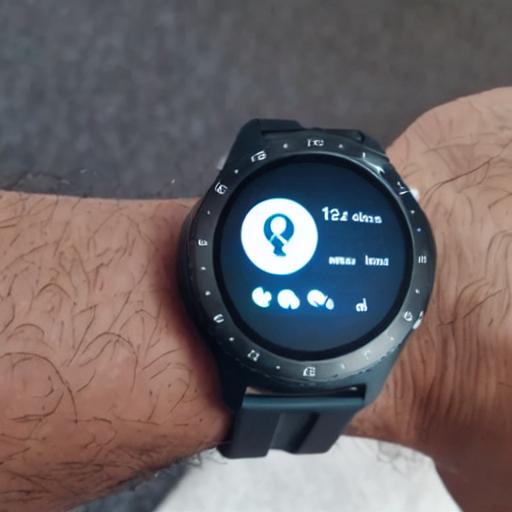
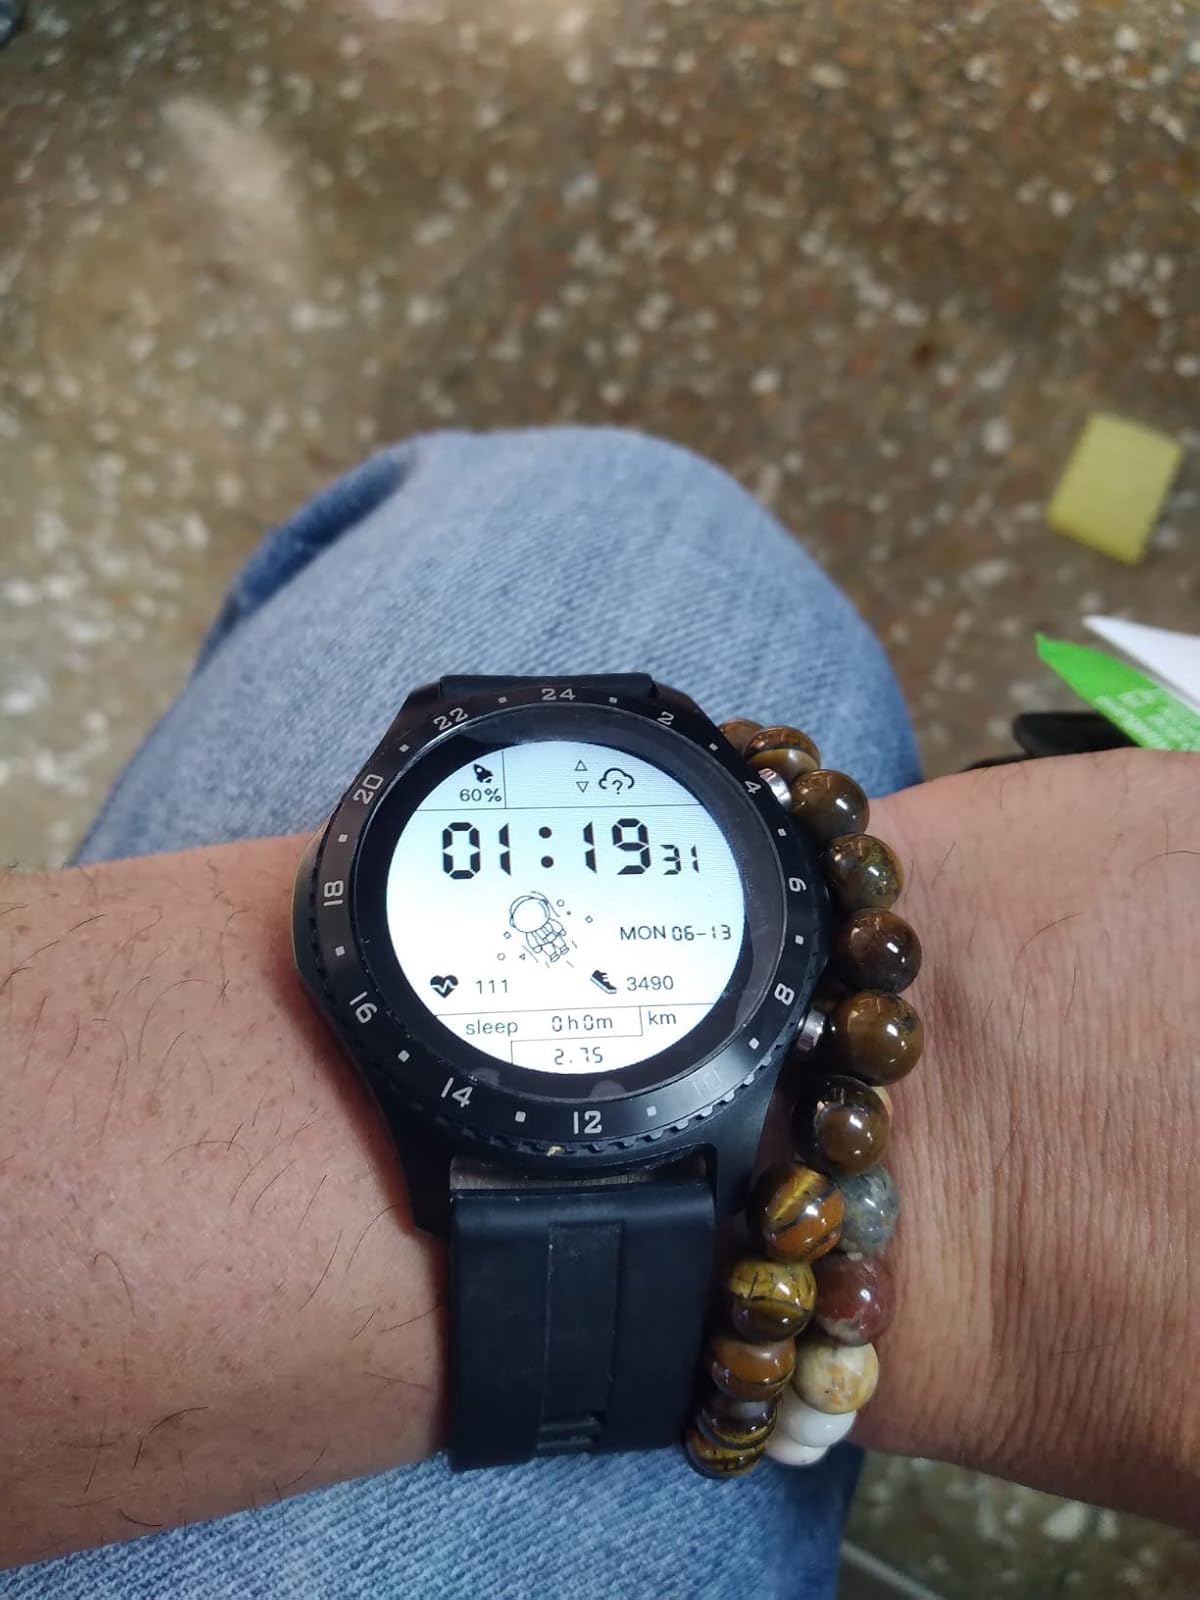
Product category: smartwatch
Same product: no